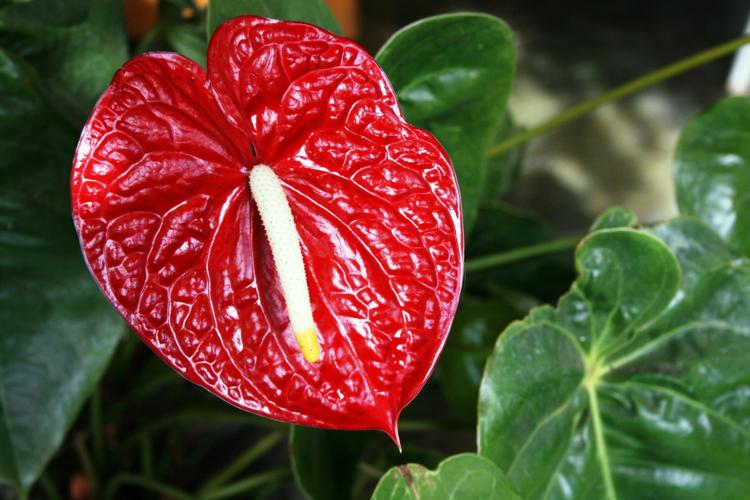
Label: anthurium